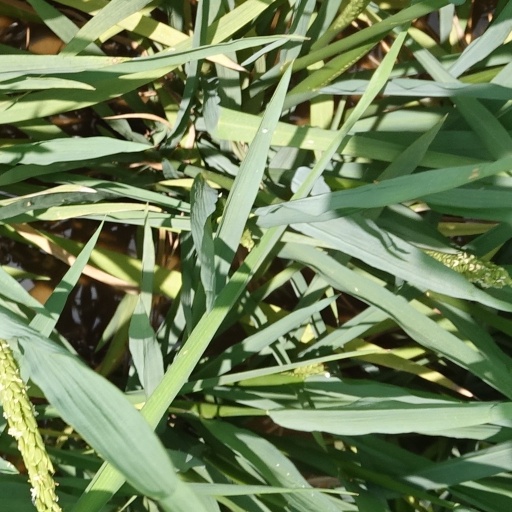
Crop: rice